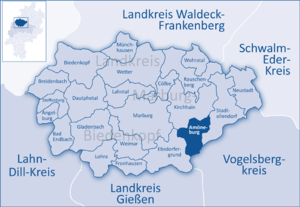
Amöneburg
Kort
Amöneburg er en by i Landkreis Marburg-Biedenkopf i den tyske delstat Hessen. Den ligger på et bjerg omkring Burg Amöneburg. Byen har prindeligt navn efter floden Ohm og fra vulkankeglen som borgen ligger på.